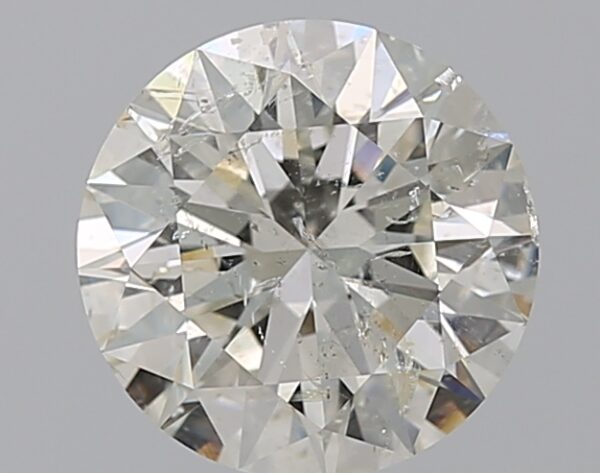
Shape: round
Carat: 2.3
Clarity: SI2
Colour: I
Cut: EX
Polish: EX
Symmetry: EX
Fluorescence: N
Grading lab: IGI
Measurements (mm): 8.45 x 8.41 x 5.25